Police misconduct allegations during the 2019–2020 Hong Kong protests

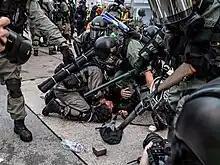
Hong Kong police subduing a protester

The conduct of the Hong Kong Police Force is a subject of controversy during the 2019–2020 Hong Kong protests. Tactics employed by the force have led to misconduct allegations and protesters have accused the Hong Kong government of using the police as a method to resolve a "lingering political crisis." Actions taken by the police force and the Hong Kong government have caused mixed reactions inside Hong Kong and in the general international community. Allegations against the police include excessive use of force, force against unspecific targets, and arrest without warrant. These allegations have been presented in various media both supporting and detracting from the complaints, such as through amateur video. In general, the spirit, rumors, videos, and other media shared by the public have caused a drop in support for the police force, and an Amnesty International report accused the police of using excessive force against civilians. One of the objectives of the 2019–2020 protests is establishment of an independent inquiry system into said allegations.